Barsa (encyclopedia)

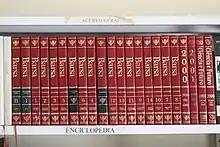
A Barsa encyclopedia set in a library in Juazeiro do Piauí, Brazil

Barsa is a Brazilian encyclopedia, first published in 1964. It was later translated into Spanish and sold across much of Latin America. It is widely known in Brazil, Argentina, Chile, Venezuela and Mexico. It has printed versions in Portuguese and Spanish with nine volumes each and 2,842 pages. Barsa also has a multimedia version.